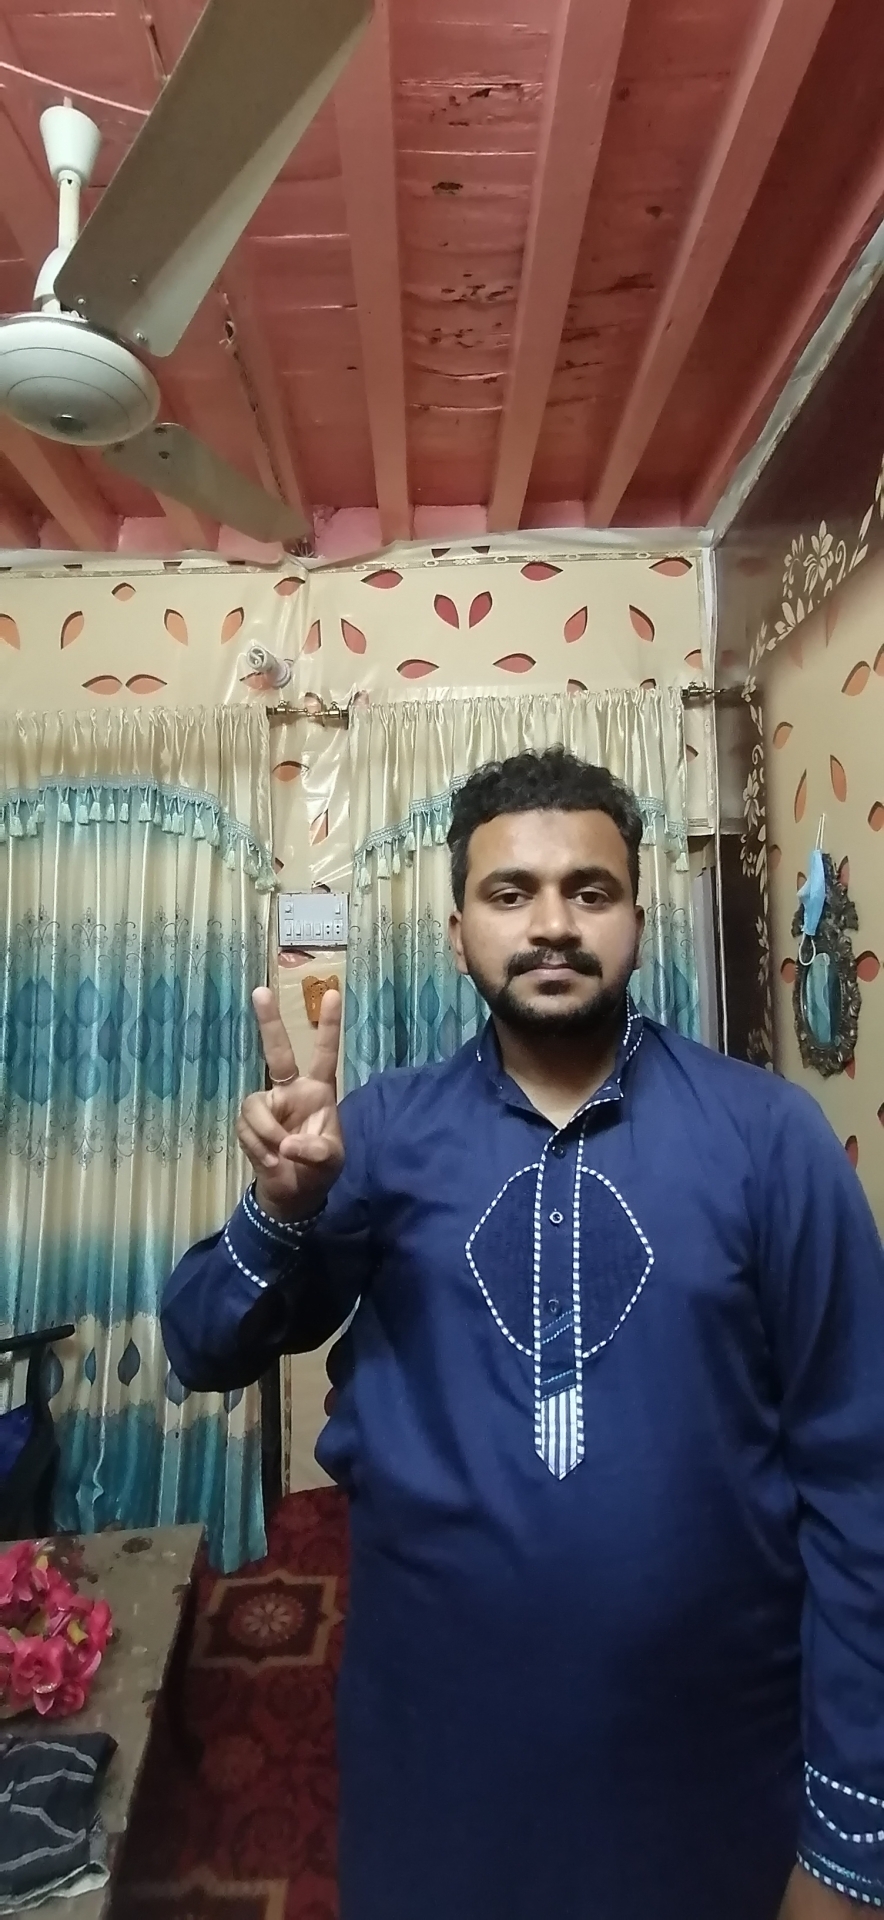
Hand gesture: peace